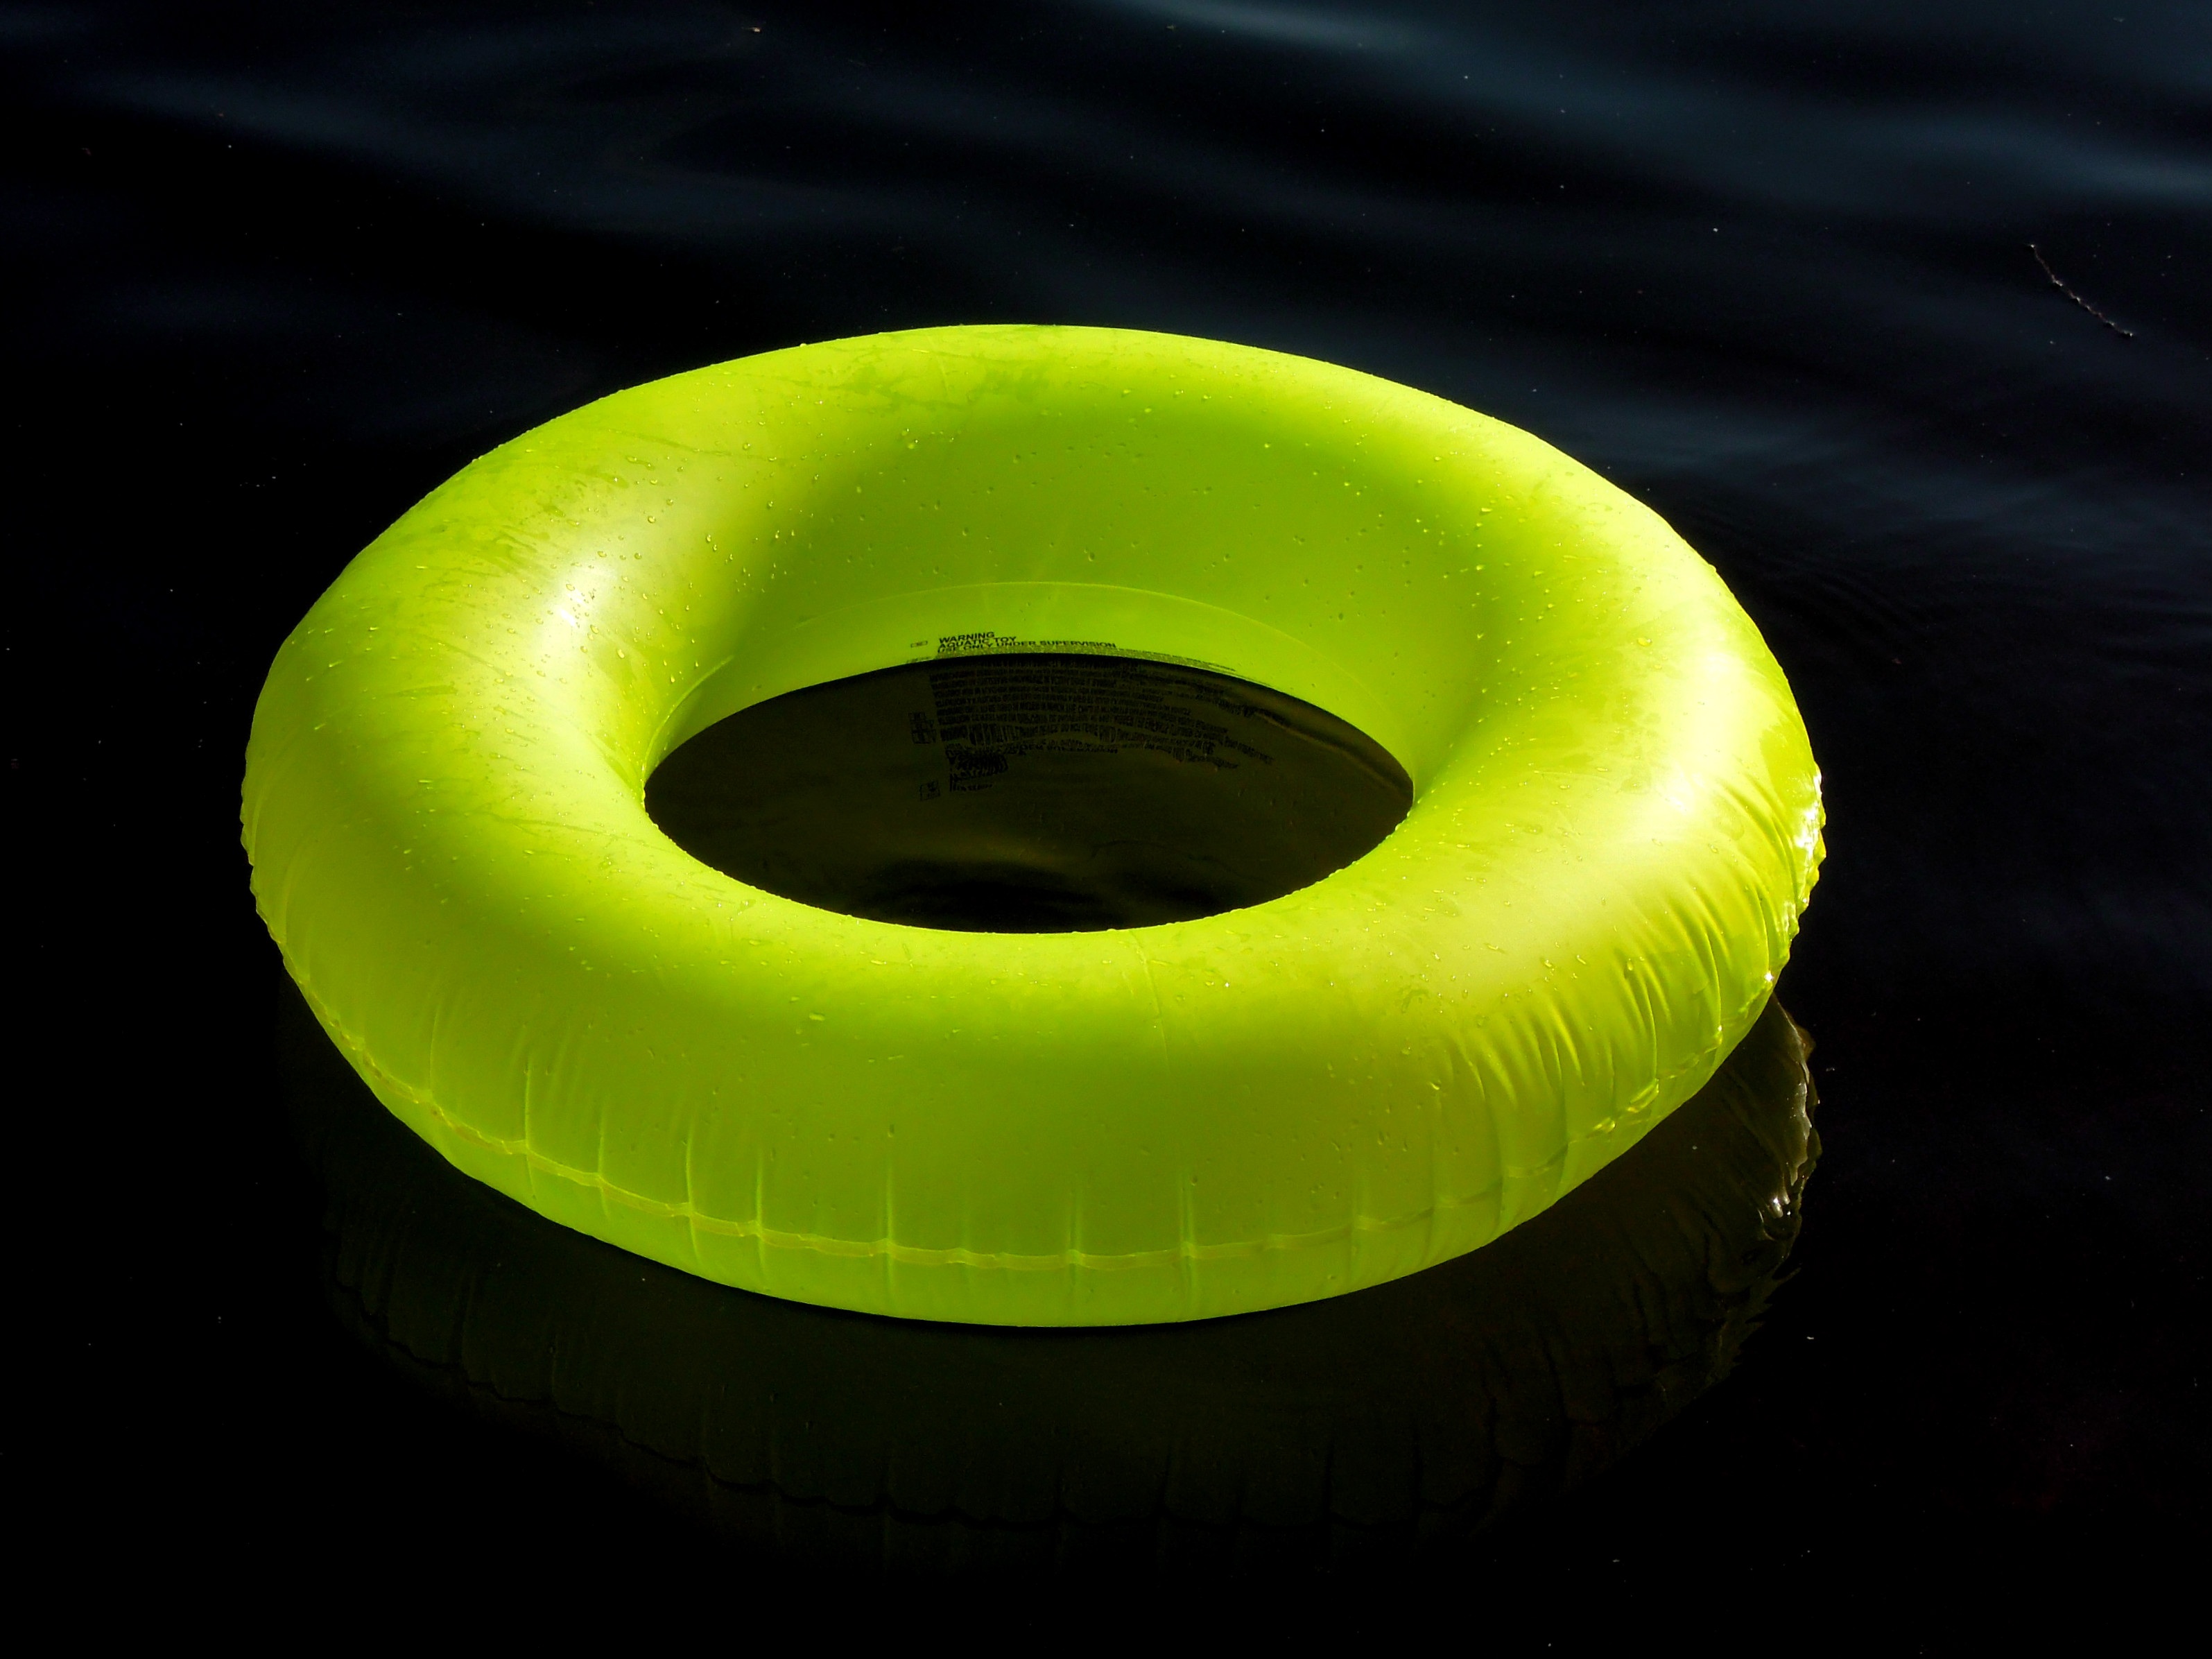
beach, water, wheel, lake, number, green, color, yellow, circle, ball, macro photography, uimarengas